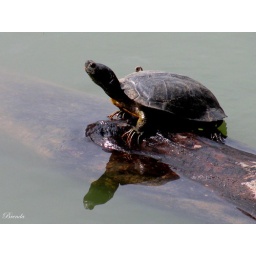
The water was so still, that we could see 20 - 30 turtles swimming in the pond at the park.